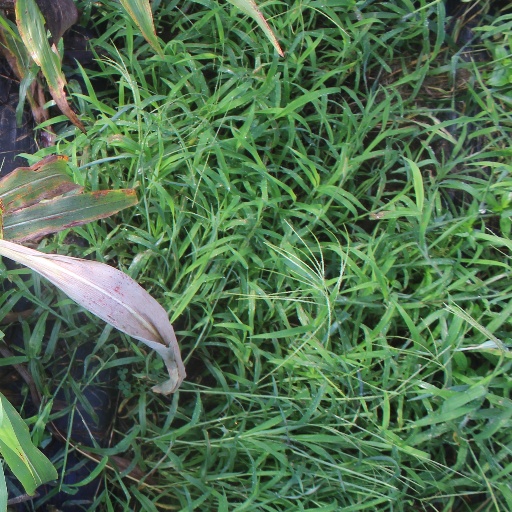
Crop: sorghum